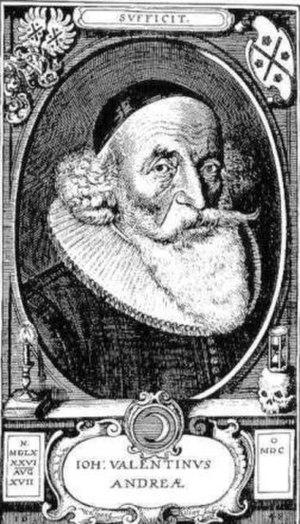
Johann Valentin Andreae à la fin de sa vie.
Au début du XVIIᵉ siècle paraissent en Allemagne les manifestes de la fraternité de la Rose-Croix. La Rose-Croix y est présentée comme un ordre secret qui aurait été fondé au XVᵉ siècle par un personnage mythique, Christian Rosenkreutz. Relevant de l'hermétisme chrétien, du néoplatonisme et de paracelsisme, ils en appellent aux savants et aux gouvernants de l'Europe, proposant de leur révéler leur mystérieuse sagesse. Ils sont vraisemblablement l'œuvre d'un groupe de jeunes théologiens, médecins et philosophes de l'université luthérienne de Tübingen, autour de Johann Valentin Andreae. Ils eurent un retentissement considérable à l'époque, suscitant enthousiasmes et controverses dans toute l'Europe.